Answer in natural language. How many DiningTables are visible in the scene? Choose between the following options: 0, 3, 1, 2 or 4
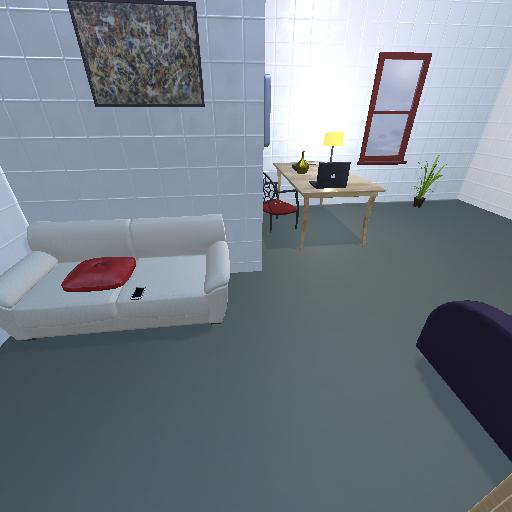
<answer>1</answer>